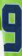
Number: 9